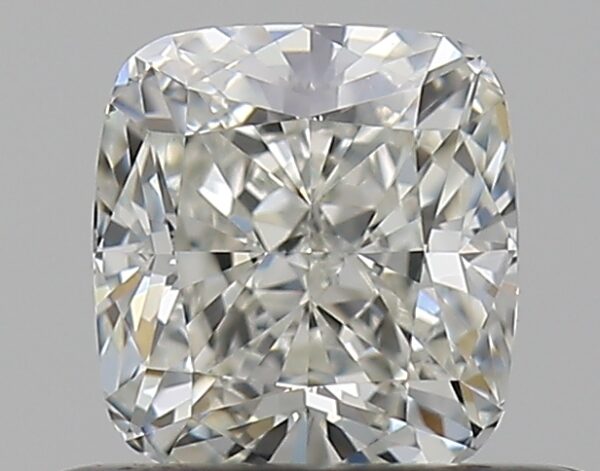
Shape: cushion
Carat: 0.5
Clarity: VS2
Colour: J
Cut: VG
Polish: EX
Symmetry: VG
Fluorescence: N
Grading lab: GIA
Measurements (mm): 4.59 x 4.25 x 2.96